Elevator Action

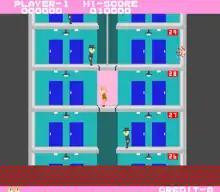
The player in an elevator on floor 28.

"Elevator Action" is a platform shooter. The player assumes the role of Agent 17, codename: "Otto", a secret agent. Otto enters a 30-story building at roof level with a goal of exiting at the ground floor, collecting secret documents whose locations are marked by red doors. Along the way, he must use the building's elevator and escalator systems to move from floor to floor and avoid or kill the enemy agents trying to stop him. After picking up all the documents, Otto can escape to the basement and drive away in a waiting car to end the level. Otto can move left and right, jump, duck, and fire up to three shots at a time from his pistol. While Otto is in an elevator, the player can push up or down to send him to a higher or lower floor. He can run or jump across an empty shaft as long as the elevator is above him, and can ride on its roof but not control its motion or cross to the other side.